Chedra microstigma

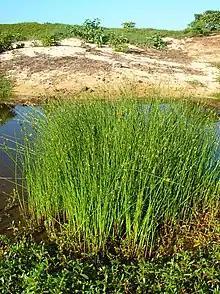
A presumable habitat for the moth is this stand of "Cyperus laevigatus", known locally as "makaloa", growing in a coastal marsh in Hawaii.

Swezey collected the larvae feeding on "Cyperus laevigatus" and "Scirpus maritimus". They mine the leaves and bore the stems of their host plants.